Question: Please indicate a possible affordance area of the knife that can be used for holding
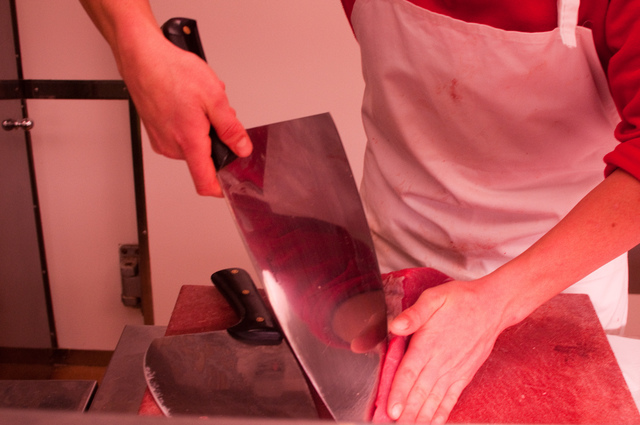
Answer: [156.5, 15.5, 242.5, 175.5]